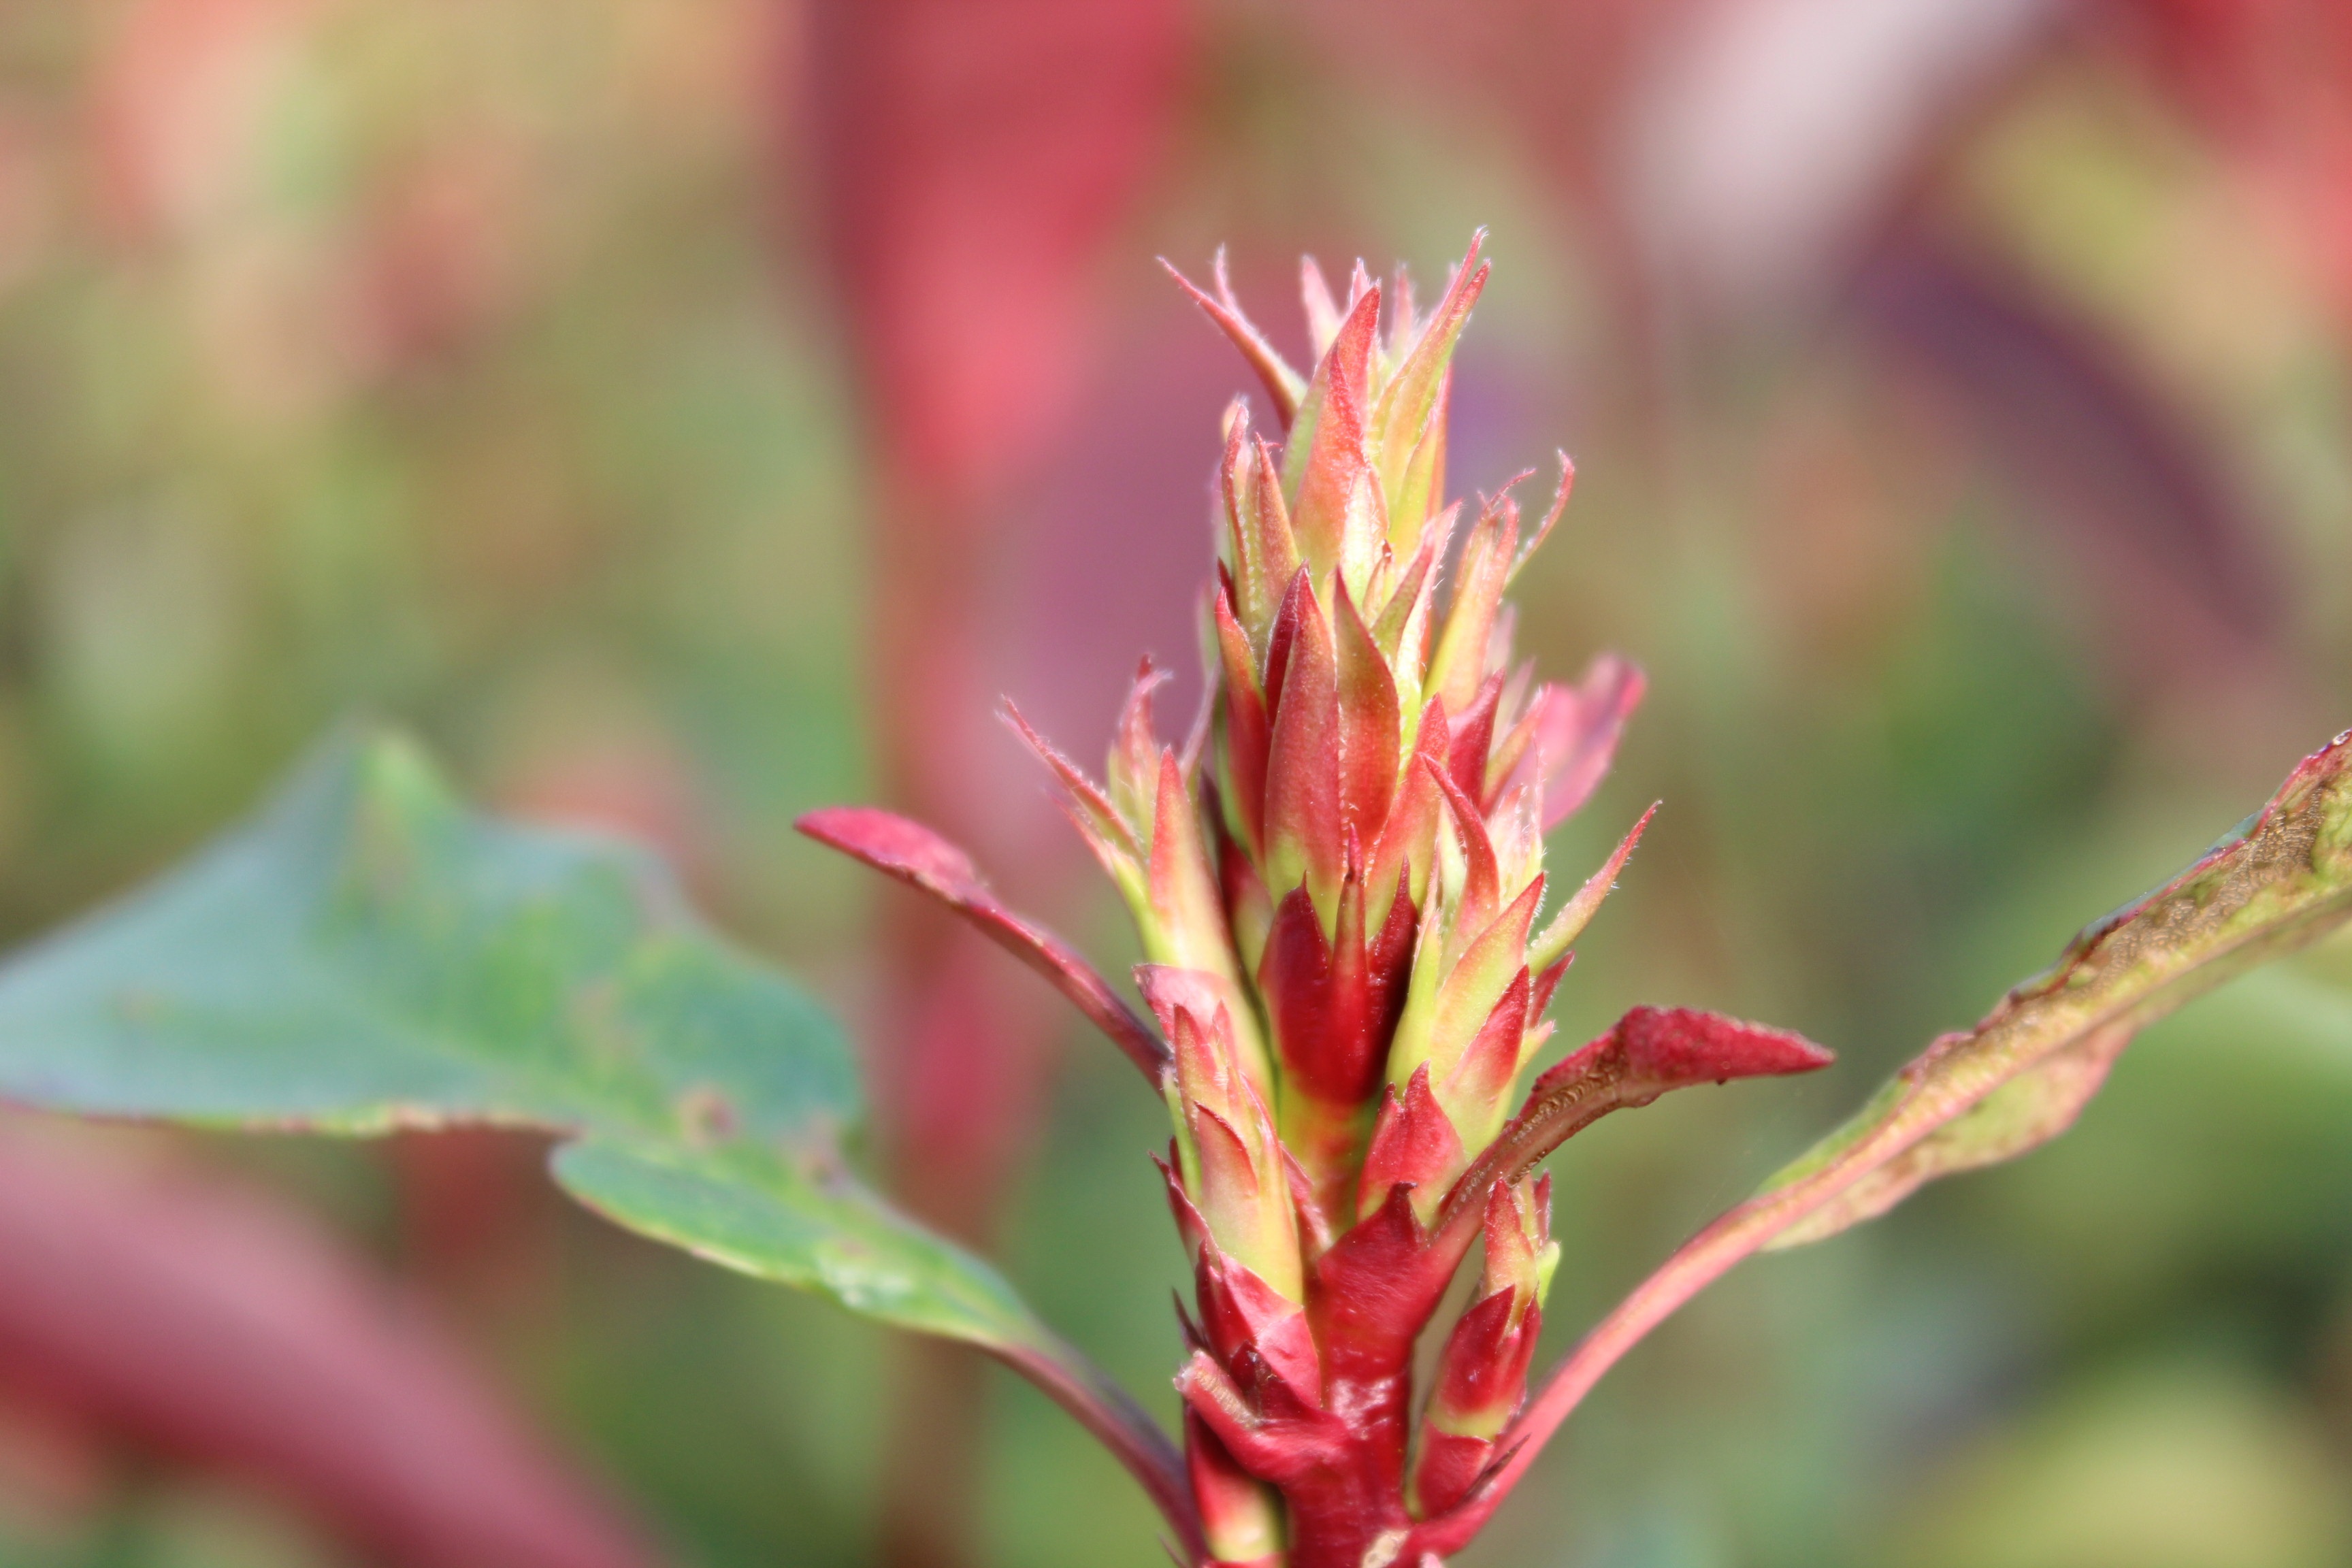
nature, blossom, plant, photography, leaf, flower, petal, evergreen, autumn, botany, garden, flora, wildflower, close up, gardening, shrub, beautiful, bud, macro photography, flowering plant, annual plant, grass family, plant stem, land plant, castilleja, photinia